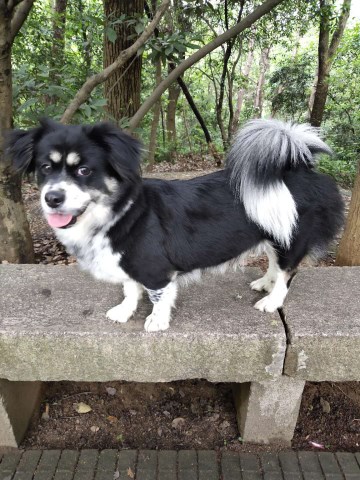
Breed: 806-n000129-papillon